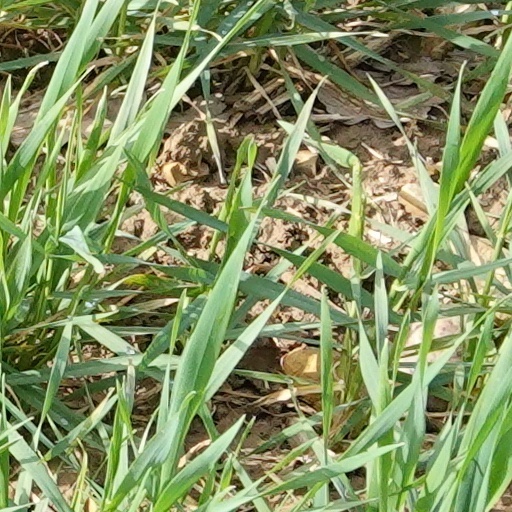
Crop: wheat